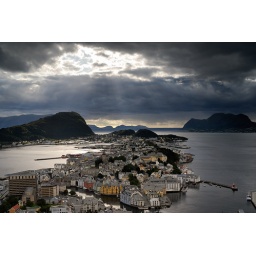
Climbing the hill after dropping our bags at the hotel, to be rewarding with stunning skies over the town.